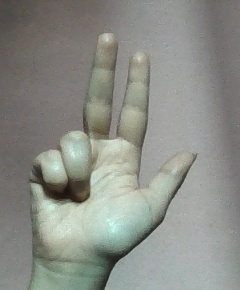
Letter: al